Wan Chai

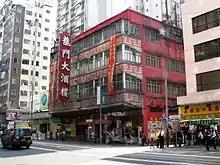
"Lung Mun", an old-styled Cantonese restaurant

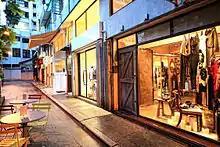
Shops in Sun Street

The area towards the western end of Lockhart Road, including a small part of the parallel Jaffe Road, is one of Hong Kong island's two main bar districts (the other being the more upmarket Lan Kwai Fong in Central). Once considered primarily as a red light district, this area is now more diverse with bars, pubs, restaurants and discos. A number of the raunchier bars still remain; however, their doorways festooned with women from Thailand and the Philippines. The famous novel and film "The World of Suzie Wong" sets many scenes in this area. The bar district has been popular with visiting sailors and navies, when Fenwick Pier, west of the Hong Kong Convention and Exhibition Centre, was in use as a military pier.